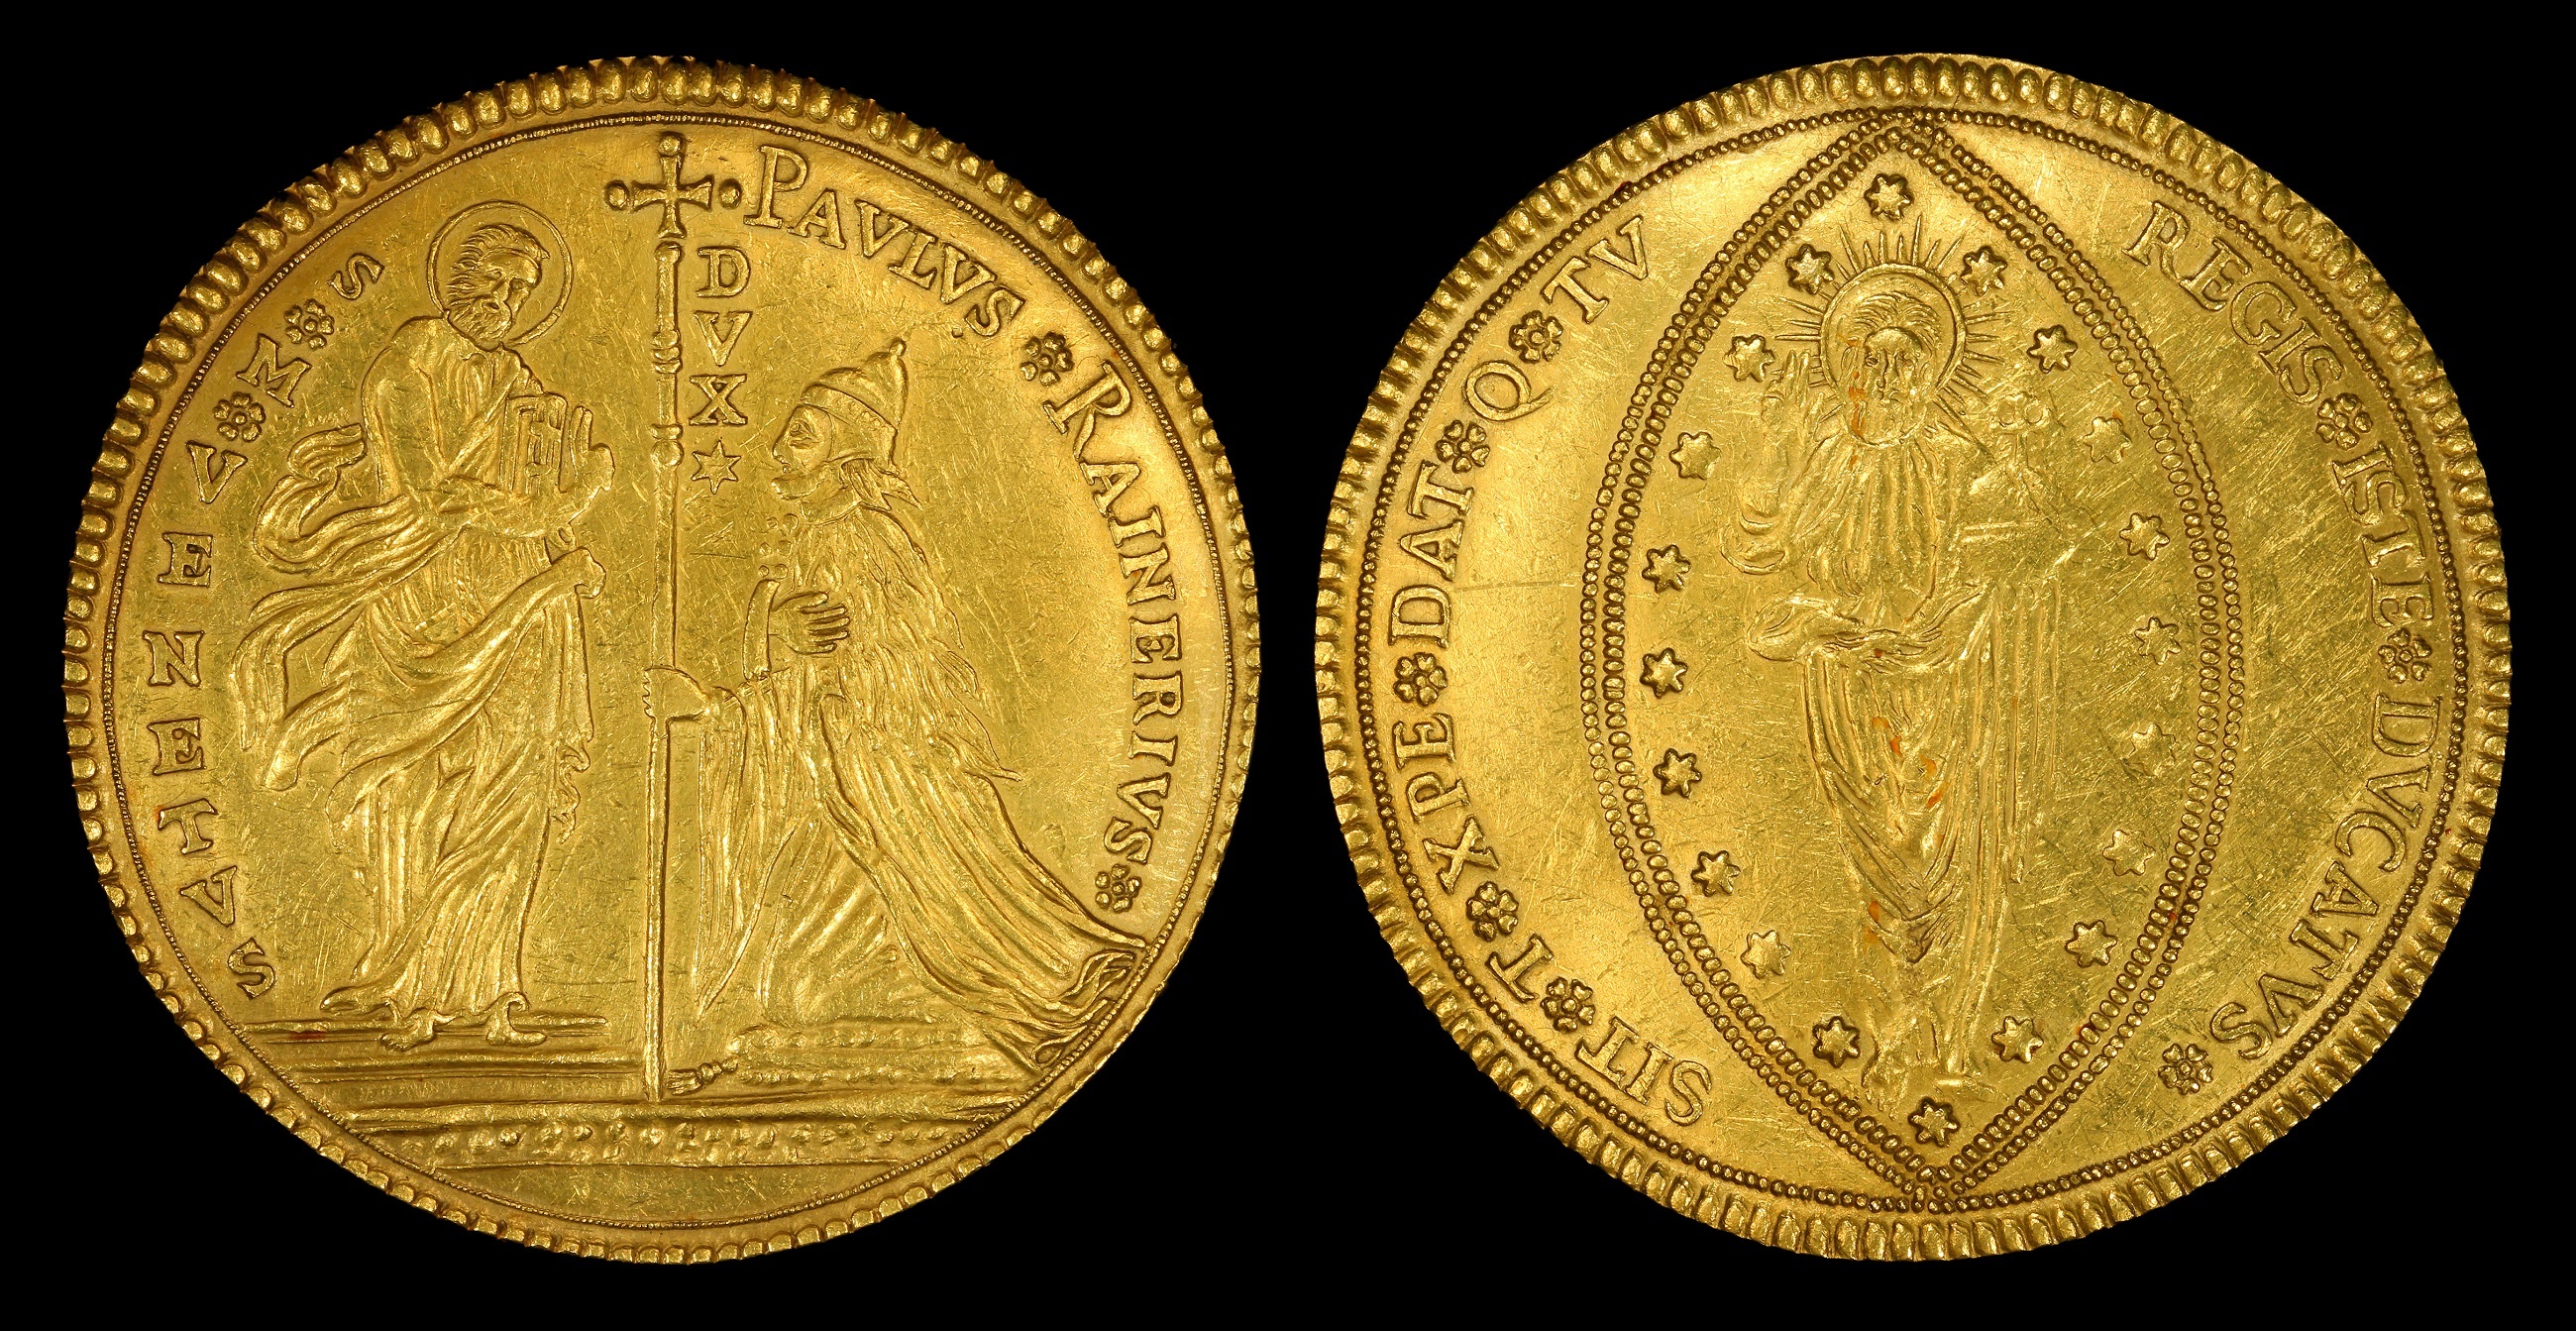
round, collection, macro, metal, money, historic, material, gold, currency, coin, shiny, 192, gold coin, italian states, republic of venice, 50 sequin, zecchini, 76 millimeters, 5 grams, national numismatic collection, national museum of american history